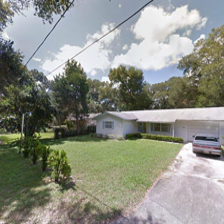
Label: streetView